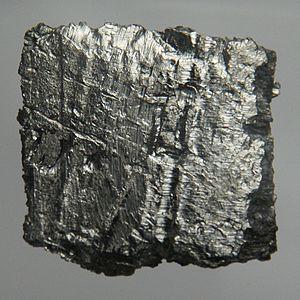
On dénombre 118 éléments chimiques ayant été observés, dont seulement 90 qui se rencontrent dans le milieu naturel.
Nova Herculis 1934, observée notamment par Jean Dufay et Marie Bloch à l'observatoire de Lyon.
L'erbium est un élément chimique de symbole Er et de numéro atomique 68.